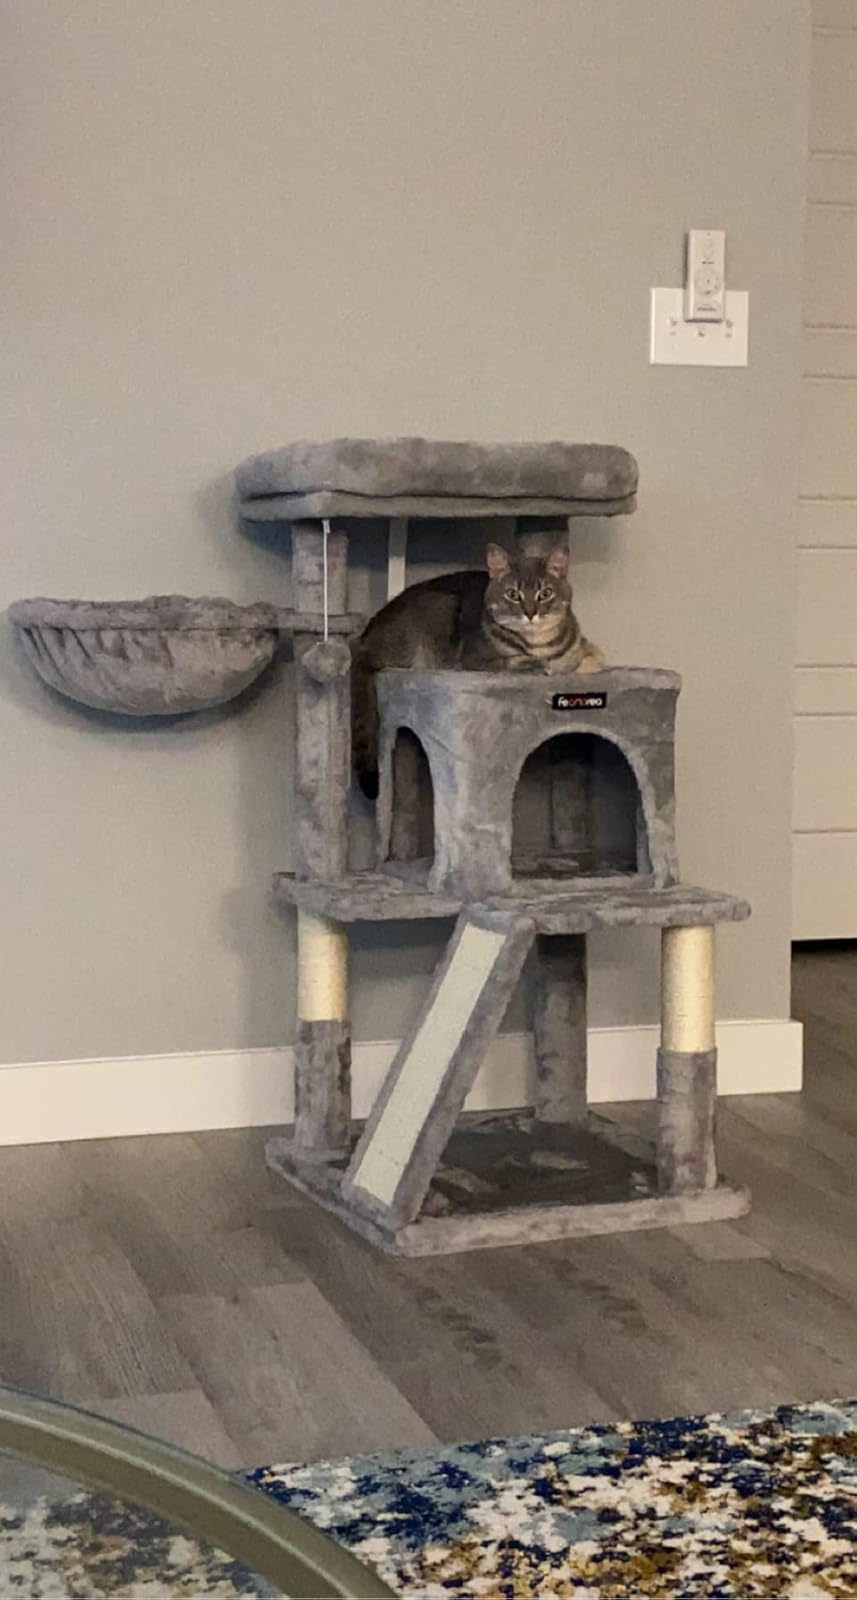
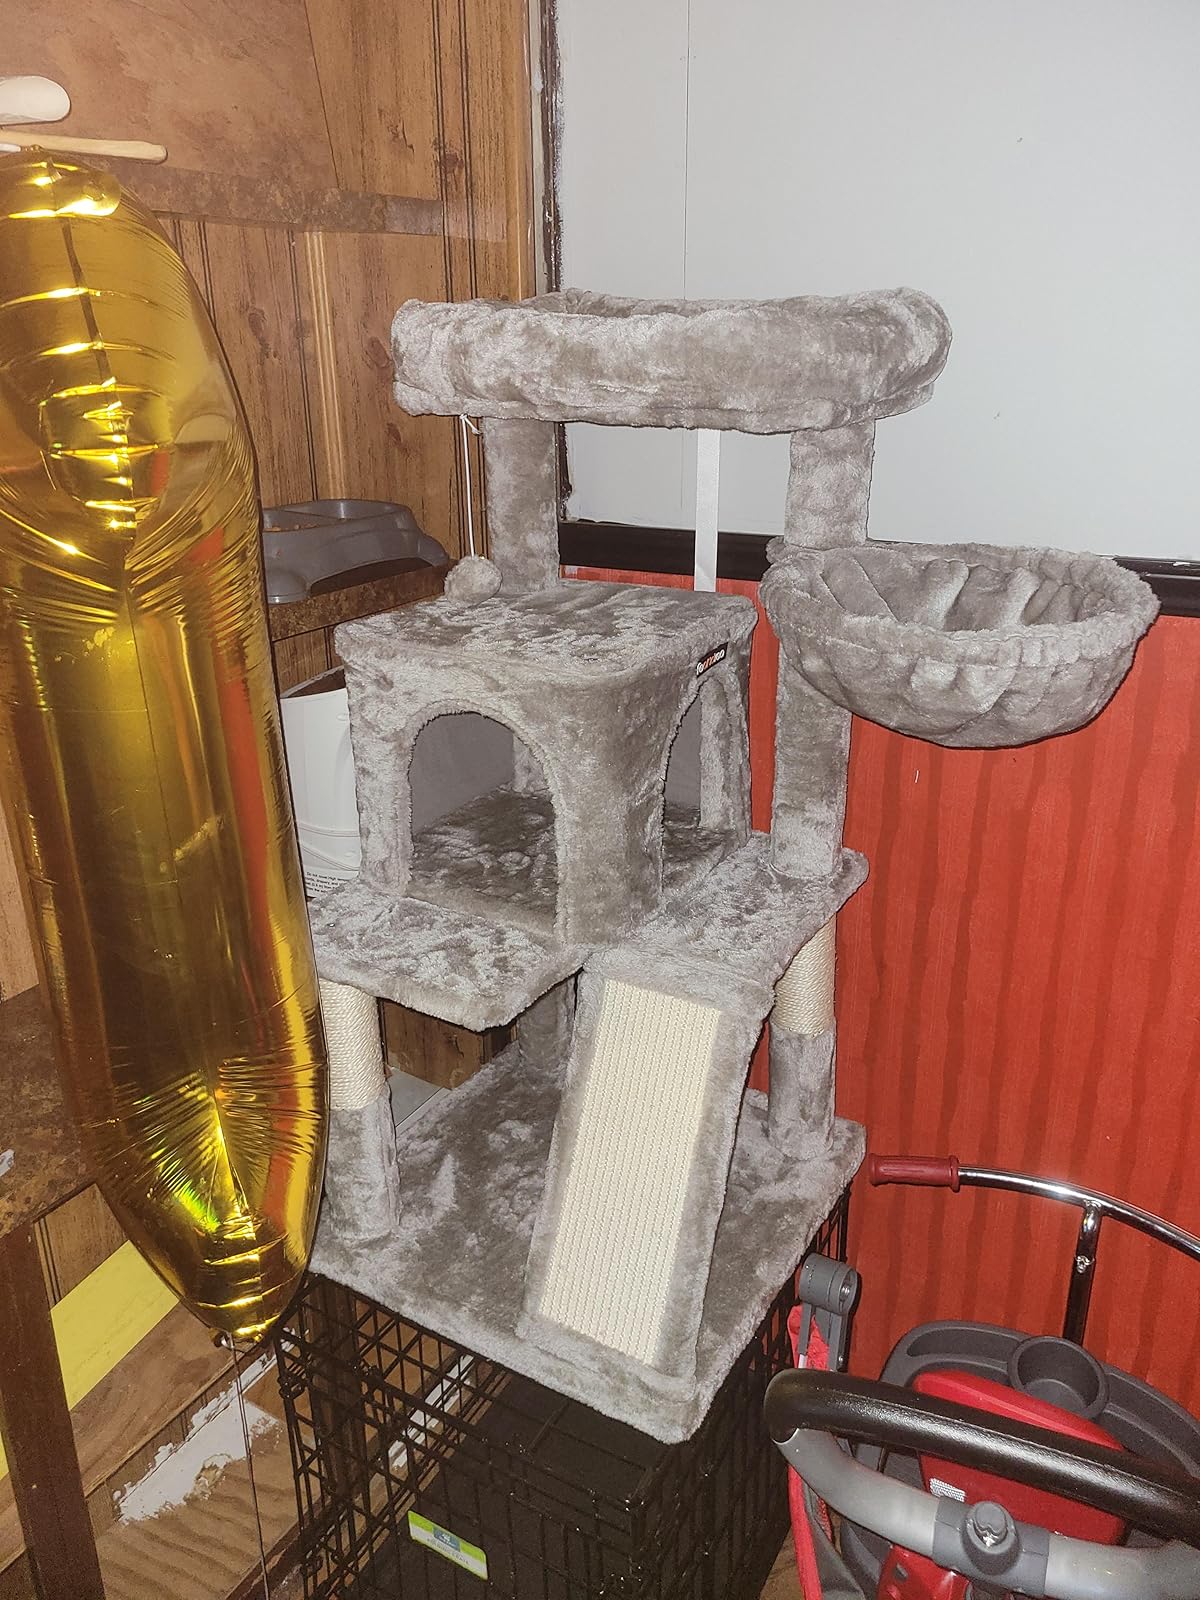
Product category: items_cat tree
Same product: yes